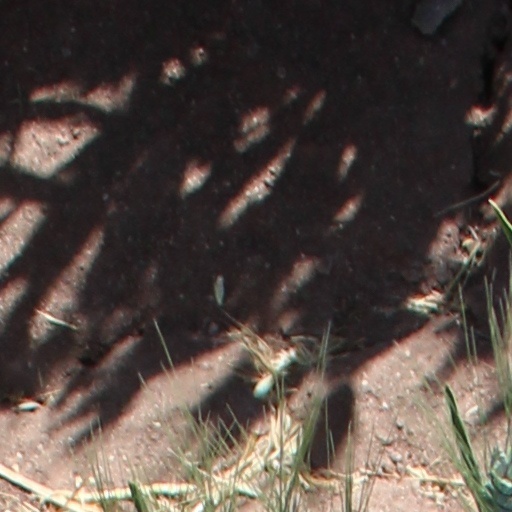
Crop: wheat